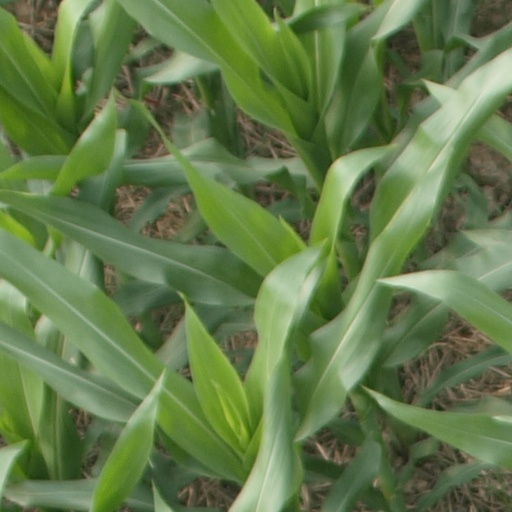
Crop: maize; corn